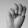
ASL letter: M